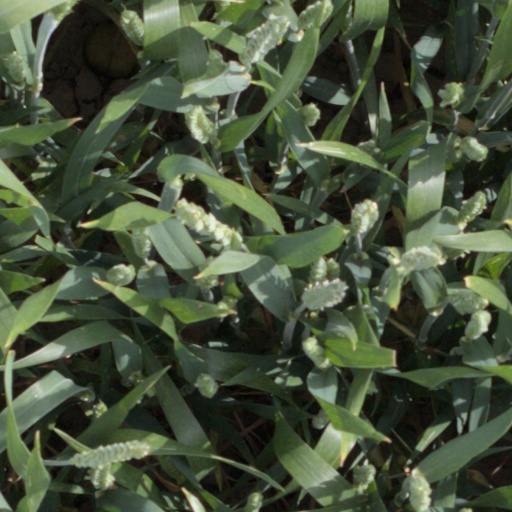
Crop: wheat